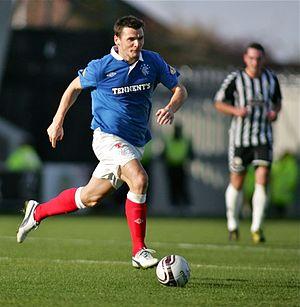
Lee Henry McCulloch est un footballeur écossais né le 14 mai 1978 à Bellshill en Écosse. Il évolue au poste d'attaquant ou de milieu offensif. Il mesure 1,85 m pour 84 kg. Il est principalement connu pour ses saisons à Motherwell, à Wigan et aux Rangers, avant de finir sa carrière à Kilmarnock.